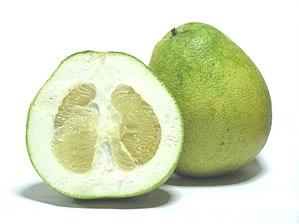
Pamplemousse et pomélo sont des noms vernaculaires ambigus qui désignent en français deux types d'agrumes qui proviennent de deux espèces différentes du genre Citrus, de la famille des Rutaceae : l'asiatique Citrus maxima et l'hybride occidental Citrus ×paradisi.
Le jus de pamplemousse est une boisson obtenue par pressage des agrumes appelés indistinctement « pamplemousses ». Le jus de pamplemousse peut également être utilisé afin de réaliser divers cocktails. Les personnes sous traitement médicamenteux doivent éviter d'en boire sans consulter d'abord leur médecin.